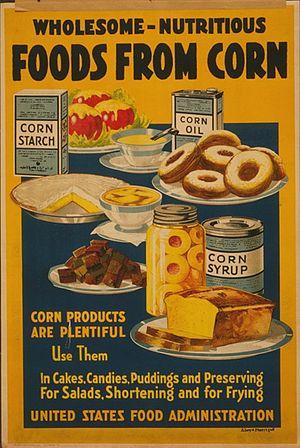
La culture des États-Unis tire ses origines et est principalement fondée sur la culture occidentale, mais est aussi influencée par de nombreuses autres cultures et peuples comme les Afro-Américains, les Amérindiens, les Asio-Américains, les Polynésiens et les Latino-américains. Elle possède toutefois ses propres caractéristiques sociales et culturelles, notamment sa langue, sa musique, son cinéma, ses arts, ses codes sociaux, sa cuisine et son folklore. Les États-Unis d'Amérique sont un pays divers ethniquement et racialement en conséquence d'immigrations massives en provenance de nombreux pays tout au long de leur histoire.